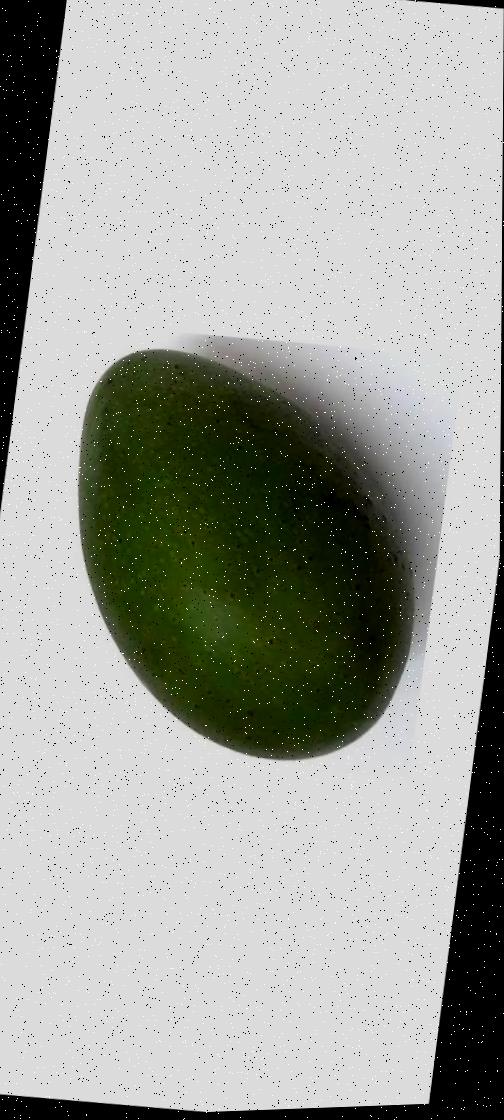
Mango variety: Ashshina Zhinuk